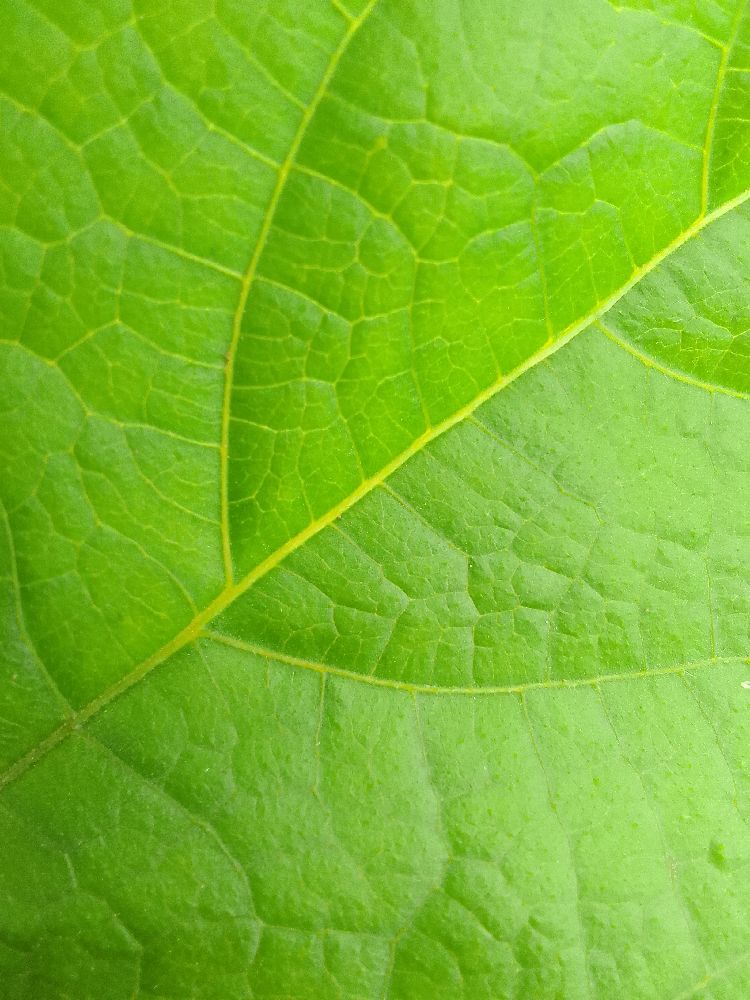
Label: healthy